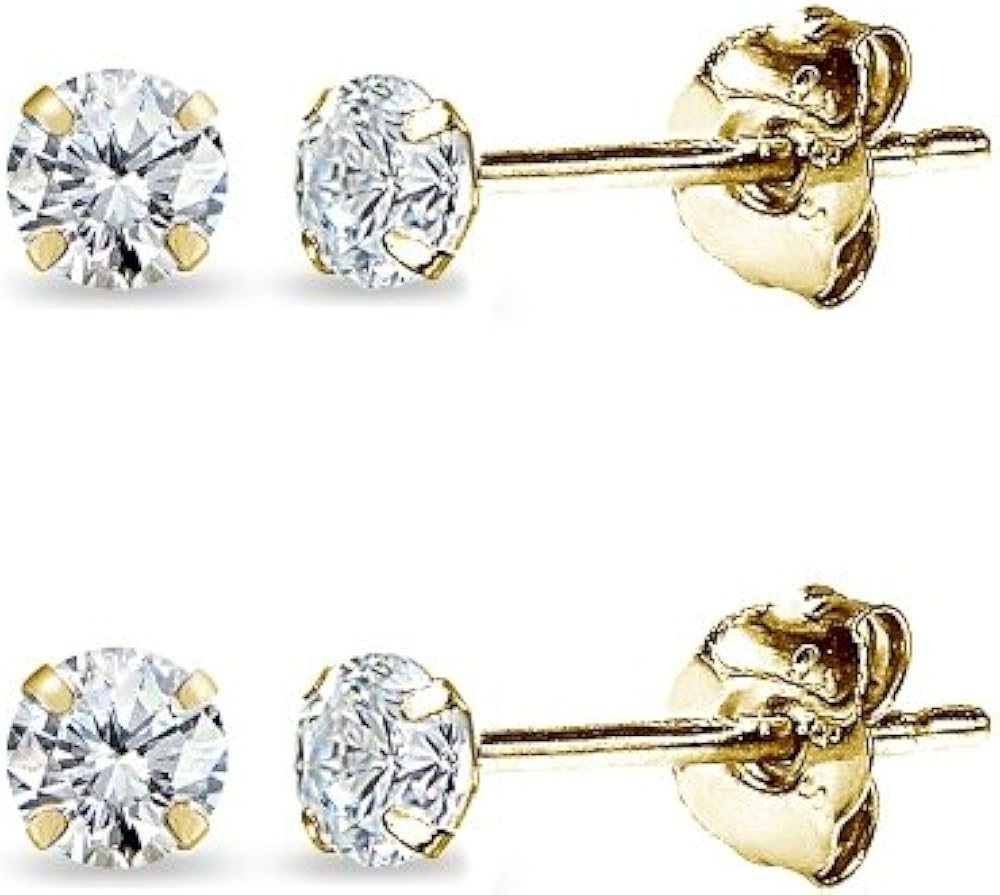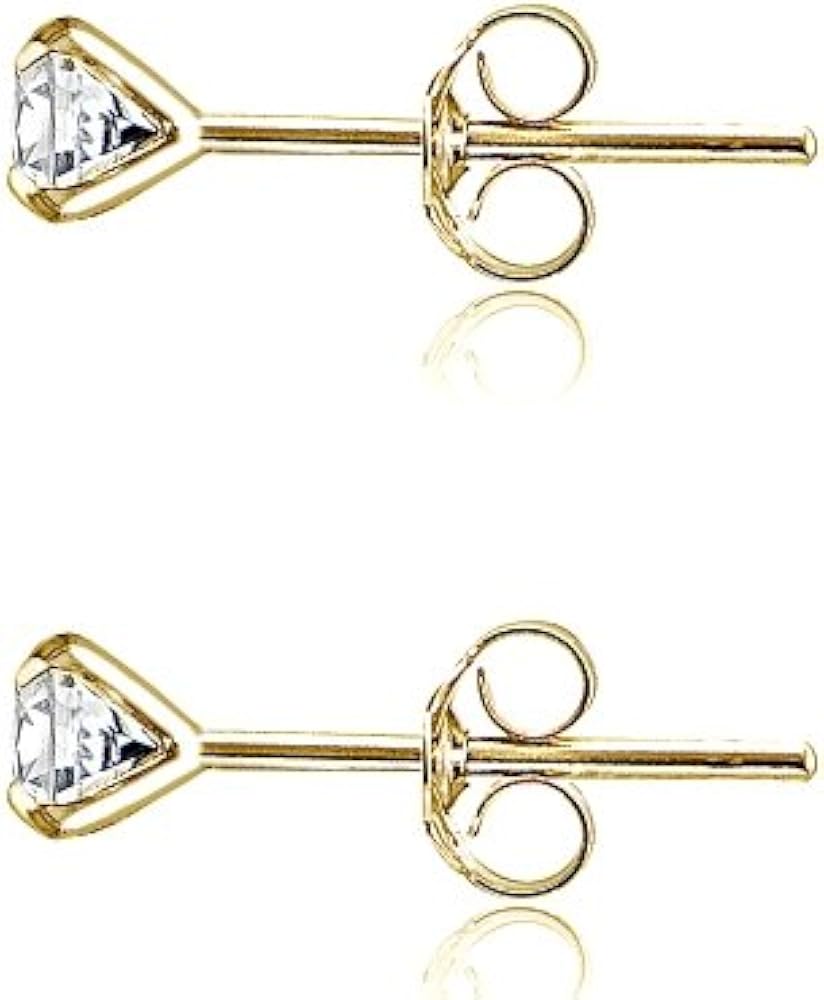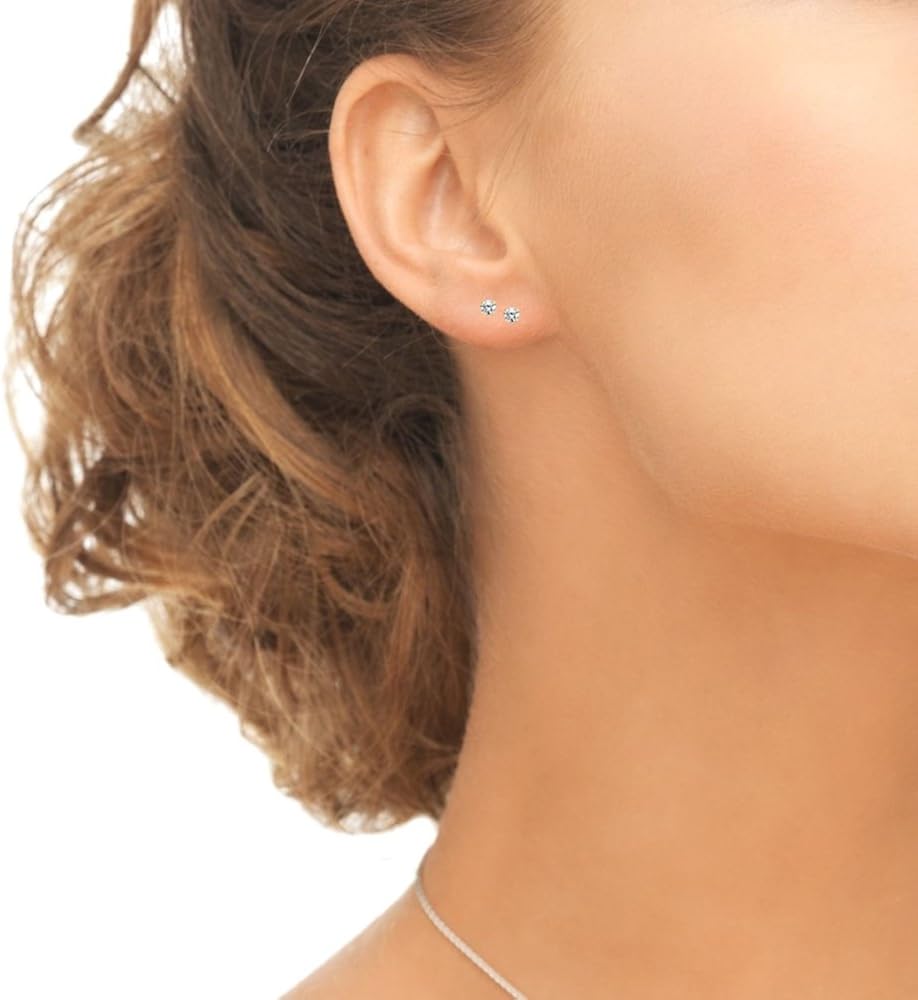
2 Pair Set 14K Gold Cubic Zirconia Tiny 2mm Round Unisex Stud Earrings for Men, Women, Boys & Girls
Category: AMAZON FASHION
2 Pair Set 14K Gold Cubic Zirconia Tiny 2mm Round Stud Earrings for Men, Women, Boys & Girls These stud earrings display two pairs of small tiny mini 2mm round CZ studs. They are lightweight, have a comfortable fit and are a perfect size. They can be used for cartilage, nose, lips, ears and body piercings for single or multiple holes. They are crafted of 14k gold. Choose from the Following Metals: 14K White Gold, 14K Yellow Gold Gemstar USA is a collection of jewelry that adds diversity and design to your wardrobe. It includes Jewelry for Women and Jewelry for Teen Girls whether you prefer the glamour look, urban fashion or rural style. Our jewelry is great as gifts or can be worn for holiday parties, Christmas, Valentine’s Day, Mother’s Day, Thanksgiving, Hanukah, Prom, Birthdays, Anniversaries, Graduation or any private special occasion. Gemstar USA provides an awesome variety of styles and design such as Bracelets for Women, Bracelets for Teen Girls, Earrings for Women, Earrings for Teen Girls, Necklaces for Women, Necklaces for Teen Girls, Rings for Women and Rings for Teen Girls! Bracelets: Tennis Bracelets, Link Bracelets, Line Bracelets, Bangle Bracelets, Anklets Earrings: Hoop Earrings, Stud Earrings, Dangle Earrings, Drop Earrings Necklaces: Pendant Necklaces, Chain Necklaces, Choker Necklaces Rings: Engagement Rings, Wedding Bands, Stackable Rings, Fashion Rings, Statement Rings, Toe Rings Click on our Storefront for more stylish and newest jewelry!
Features: FEATURE - These tiny studs feature sparkling CZ round cut earrings. These CZ earring studs measure 2mm; they can be worn as a single or multiple pairs. They can be used for piercings such as for cartilage, lobe, helix, tragus, nose and lips. Add these to your fine jewelry, fashion jewelry, CZ jewelry and 14k gold jewelry collections. Purchase these as gifts for men, gifts for women gifts for teen girls and boys! | CRAFTED - The stud earrings set is crafted of fine 14k gold; they are tarnish free and nickel free. They are secured with post and friction backs. | CARE - Keep from water cosmetics & chemical product. Clean with microfiber cloth | PACKAGING - Jewelry packaged with a nice pouch ready for gifting. | ABOUT – We offer a variety of fine fashion gemstone CZ and fine metal jewelry